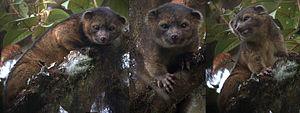
L’Olinguito, signifiant en espagnol « petit olingo », est une espèce du genre Bassaricyon et de la famille des Procyonidés. Découvert en 2013, il vit dans le nord des Andes.